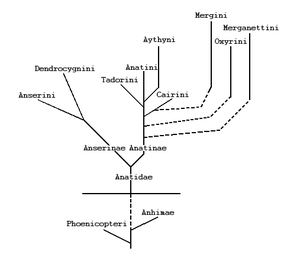
Les Anseriformes sont un ordre d'oiseaux comprenant trois familles regroupant 169 espèces et 51 genres de canards, oies, kamichis, canaroies et cygnes. La plupart des espèces sont aquatiques. Plusieurs sont importantes pour l'homme depuis de nombreux siècles, tant pour la chasse que pour l'élevage alimentaire ou pour le symbole culturel qu'elles représentent.